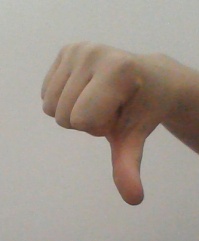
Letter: waw